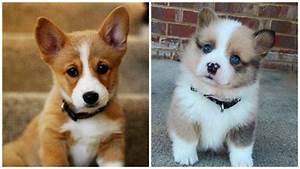
Label: cane